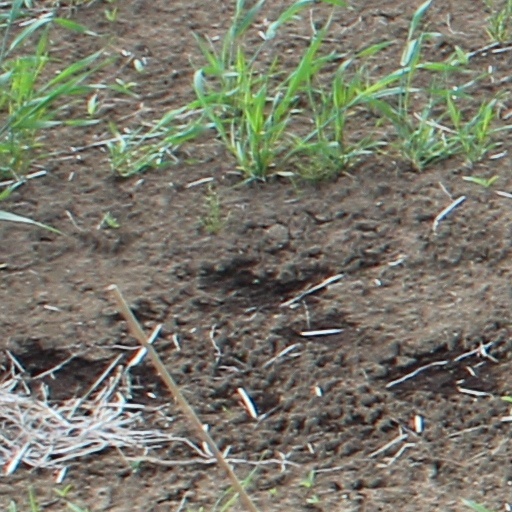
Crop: wheat